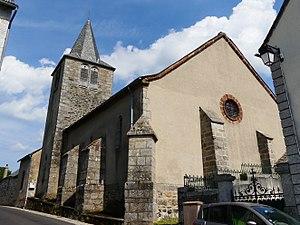
Le chevet plat de l'église de Cassuéjouls, Aveyron, France.
L'église de Cassuéjouls est une église située en France sur la commune de Cassuéjouls, dans le nord-est du département de l'Aveyron, en région Occitanie.
Cassuéjouls est une commune française, située dans le département de l'Aveyron, en région Occitanie.